Laz people

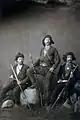

Famous for its saga and myths and bounded by the Black Sea and the Caucasian Mountains, the ancient region of Colchis spreads out from West Georgia to Northeast Turkey. The famous tale in Greek mythology of the Golden Fleece in which Jason and the Argonauts stole the Golden Fleece from King Aeetes, with the help of his daughter Medea, has brought Colchis into the history books.